Amorphis

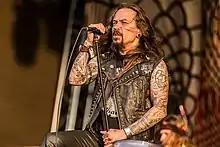
Singer Tomi Joutsen at Rockharz Open Air 2018

On 22 February 2018, Amorphis announced they had finished recording their thirteenth studio album "Queen of Time", which was released on 18 May 2018 via Nuclear Blast Records. The album recording process featured the band's former bass player Olli-Pekka 'Oppu' Laine replacing Amorphis' longtime bassist Niclas Etelävuori, who left in April 2017 after their North American tour due to disagreements with the band's management, making this the first time since "Tales from the Thousand Lakes" that all the original band members had played on an album together. On 23 March 2018, the band released the first single, "The Bee", off the record.